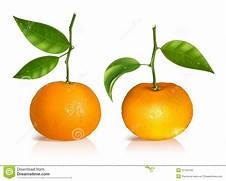
Label: mandarine